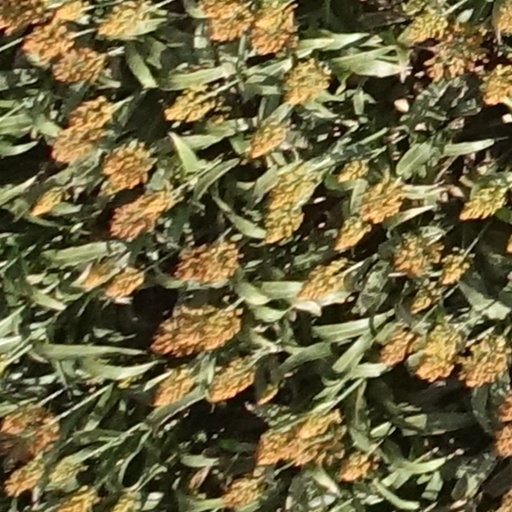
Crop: sorghum